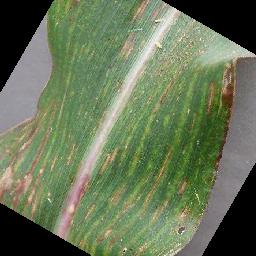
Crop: corn
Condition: (maize)_cercospora_spot_gray_spot